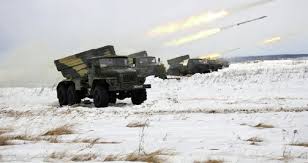
Label: Tornado